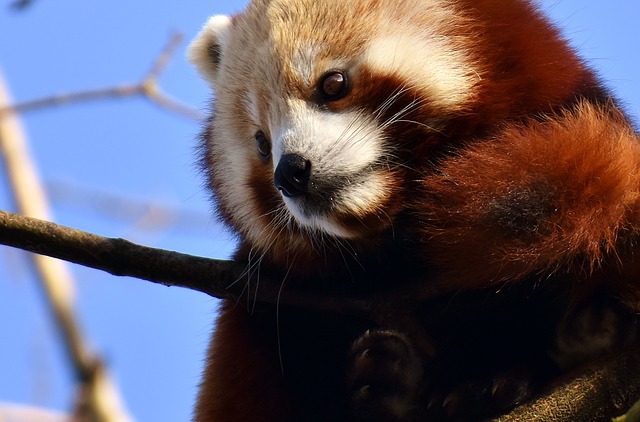
Label: gatto